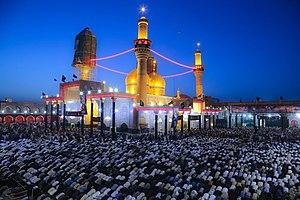
Le Sanctuaire Al-Kadhimiya est un mausolée situé à Bagdad. Musa al-Kazim et Muhammad al-Jawad, respectivement le 7ᵉ et le 9ᵉ imam, chez les duodécimains chiites, y sont enterrés. Cheikh Al-Moufid et Nasir ad-Din at-Tusi y sont également enterrés. Il est un lieu de pèlerinage important pour les chiites.